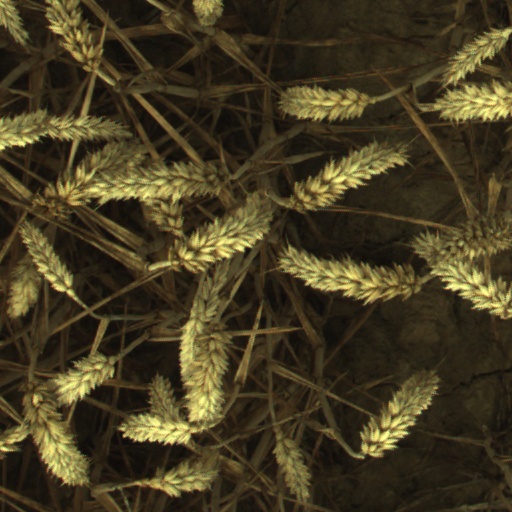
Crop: wheat